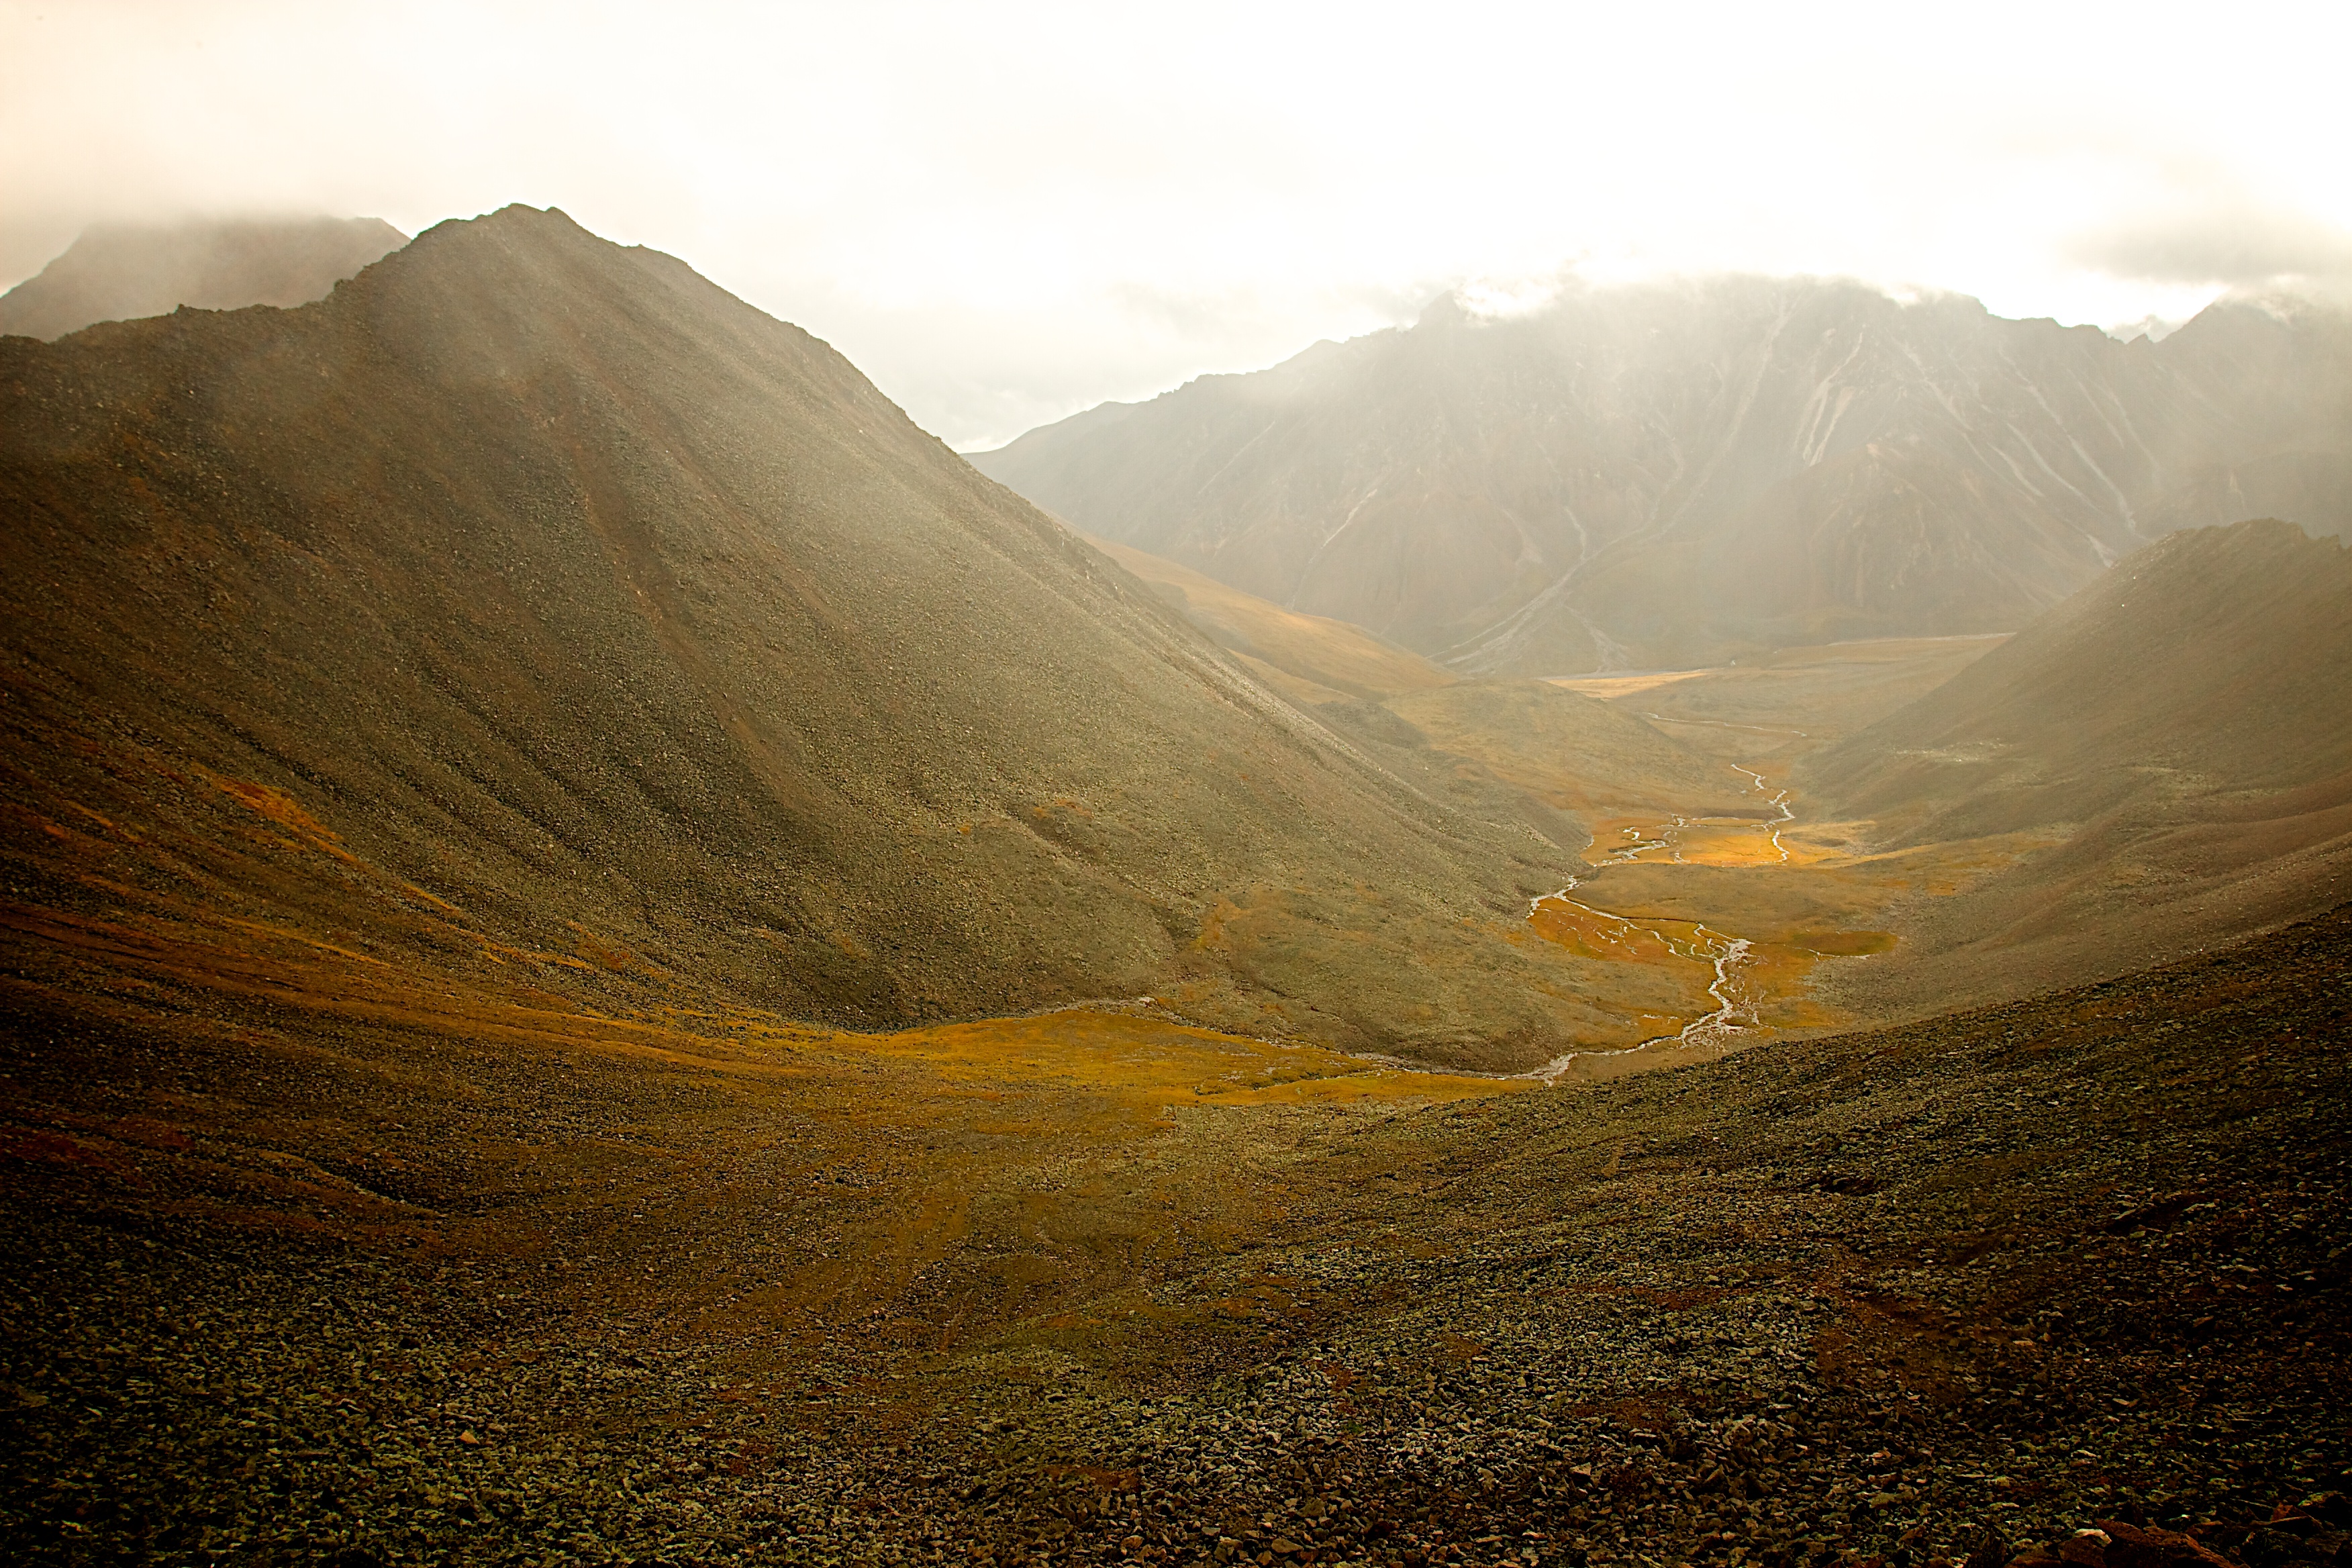
landscape, nature, outdoor, rock, horizon, wilderness, mountain, cloud, sunshine, sun, sunrise, sunset, mist, sunlight, morning, leaf, hill, dawn, valley, mountain range, evening, autumn, ridge, hills, clouds, publicdomain, mountains, plateau, fell, landform, geographical feature, atmospheric phenomenon, mountainous landforms